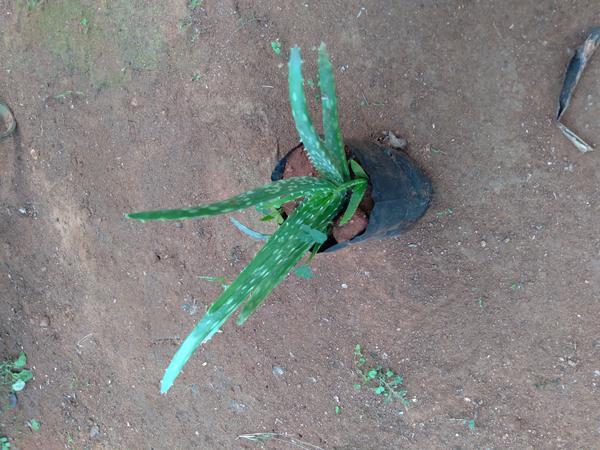
Plant: Aloevera